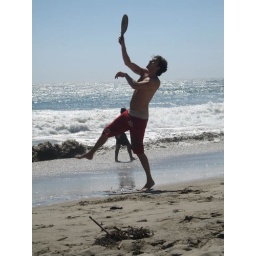
While they played, I hid under my hat and my book like a little old lady.